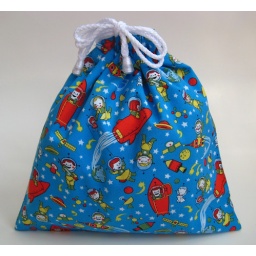
small wet bag in blue blast off